Claremont Riding Academy

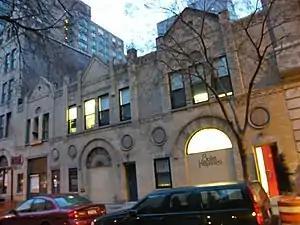
Former private stables adjoining Claremont on its east

In 1892, when horses still provided the primary means of transportation – the first automobile appeared on Manhattan's streets six years later – developer Edward W. Bedell, architect Frank A. Rooke, and builder Richard Deeves created a four-story carriage stable with a full basement. A penthouse was added in 1901. The structure had stalls for horses on the basement and second floors, and carriage storage space on the third, fourth, and penthouse floors; the main floor was used for carriage storage and for hitching the horses to their burdens. Horses and carriages could be had for hire, and horses could be boarded.